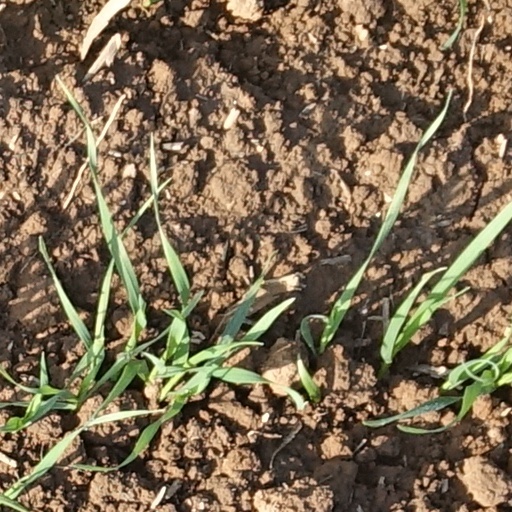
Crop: wheat